Nappy Roots

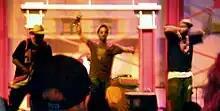
Nappy Roots performing at the 2004 NBA All-Star Jam Session in Los Angeles

Nappy Roots is an American alternative Southern rap group. The group met in Bowling Green, Kentucky, in 1995 while attending Western Kentucky University. They have worked with Rob Run Corleone of Empire Distribution. On the South Rituals mixtape. They are best known for their hit singles "Po' Folks", "Awnaw", "Roun' The Globe" and "Good Day". The group consists of Milledgeville, Georgia, native Fish Scales and Kentucky natives Skinny DeVille, B. Stille and Ron Clutch.